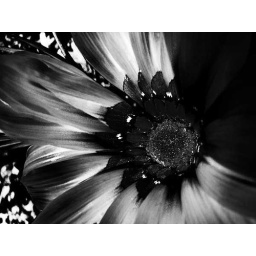
flowers and other plants in portugal